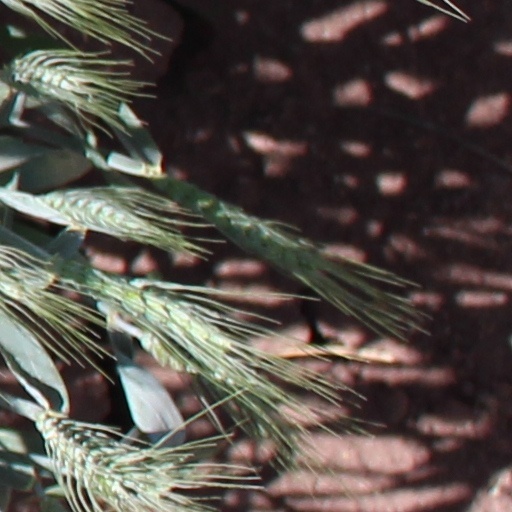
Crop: wheat